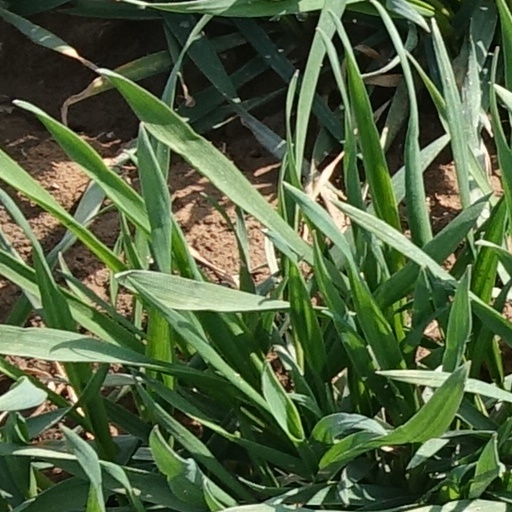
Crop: wheat